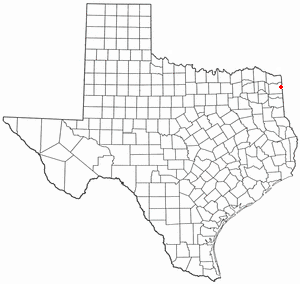
Bloomburg est une ville américaine du sud-est des États-Unis, située dans l’État du Texas, dans le comté de Cass, à la frontière avec l'Arkansas. Elle comptait 404 habitants lors du recensement de 2010.